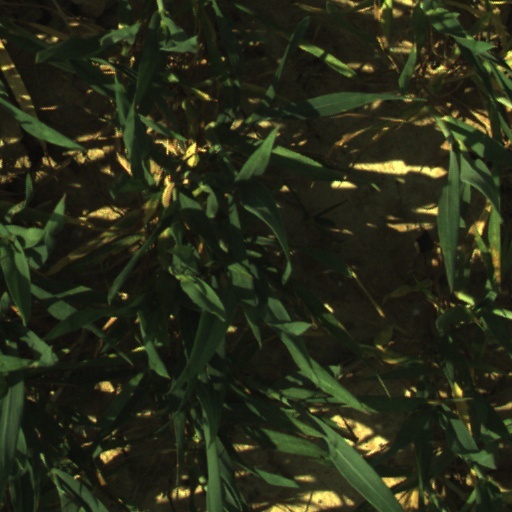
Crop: wheat